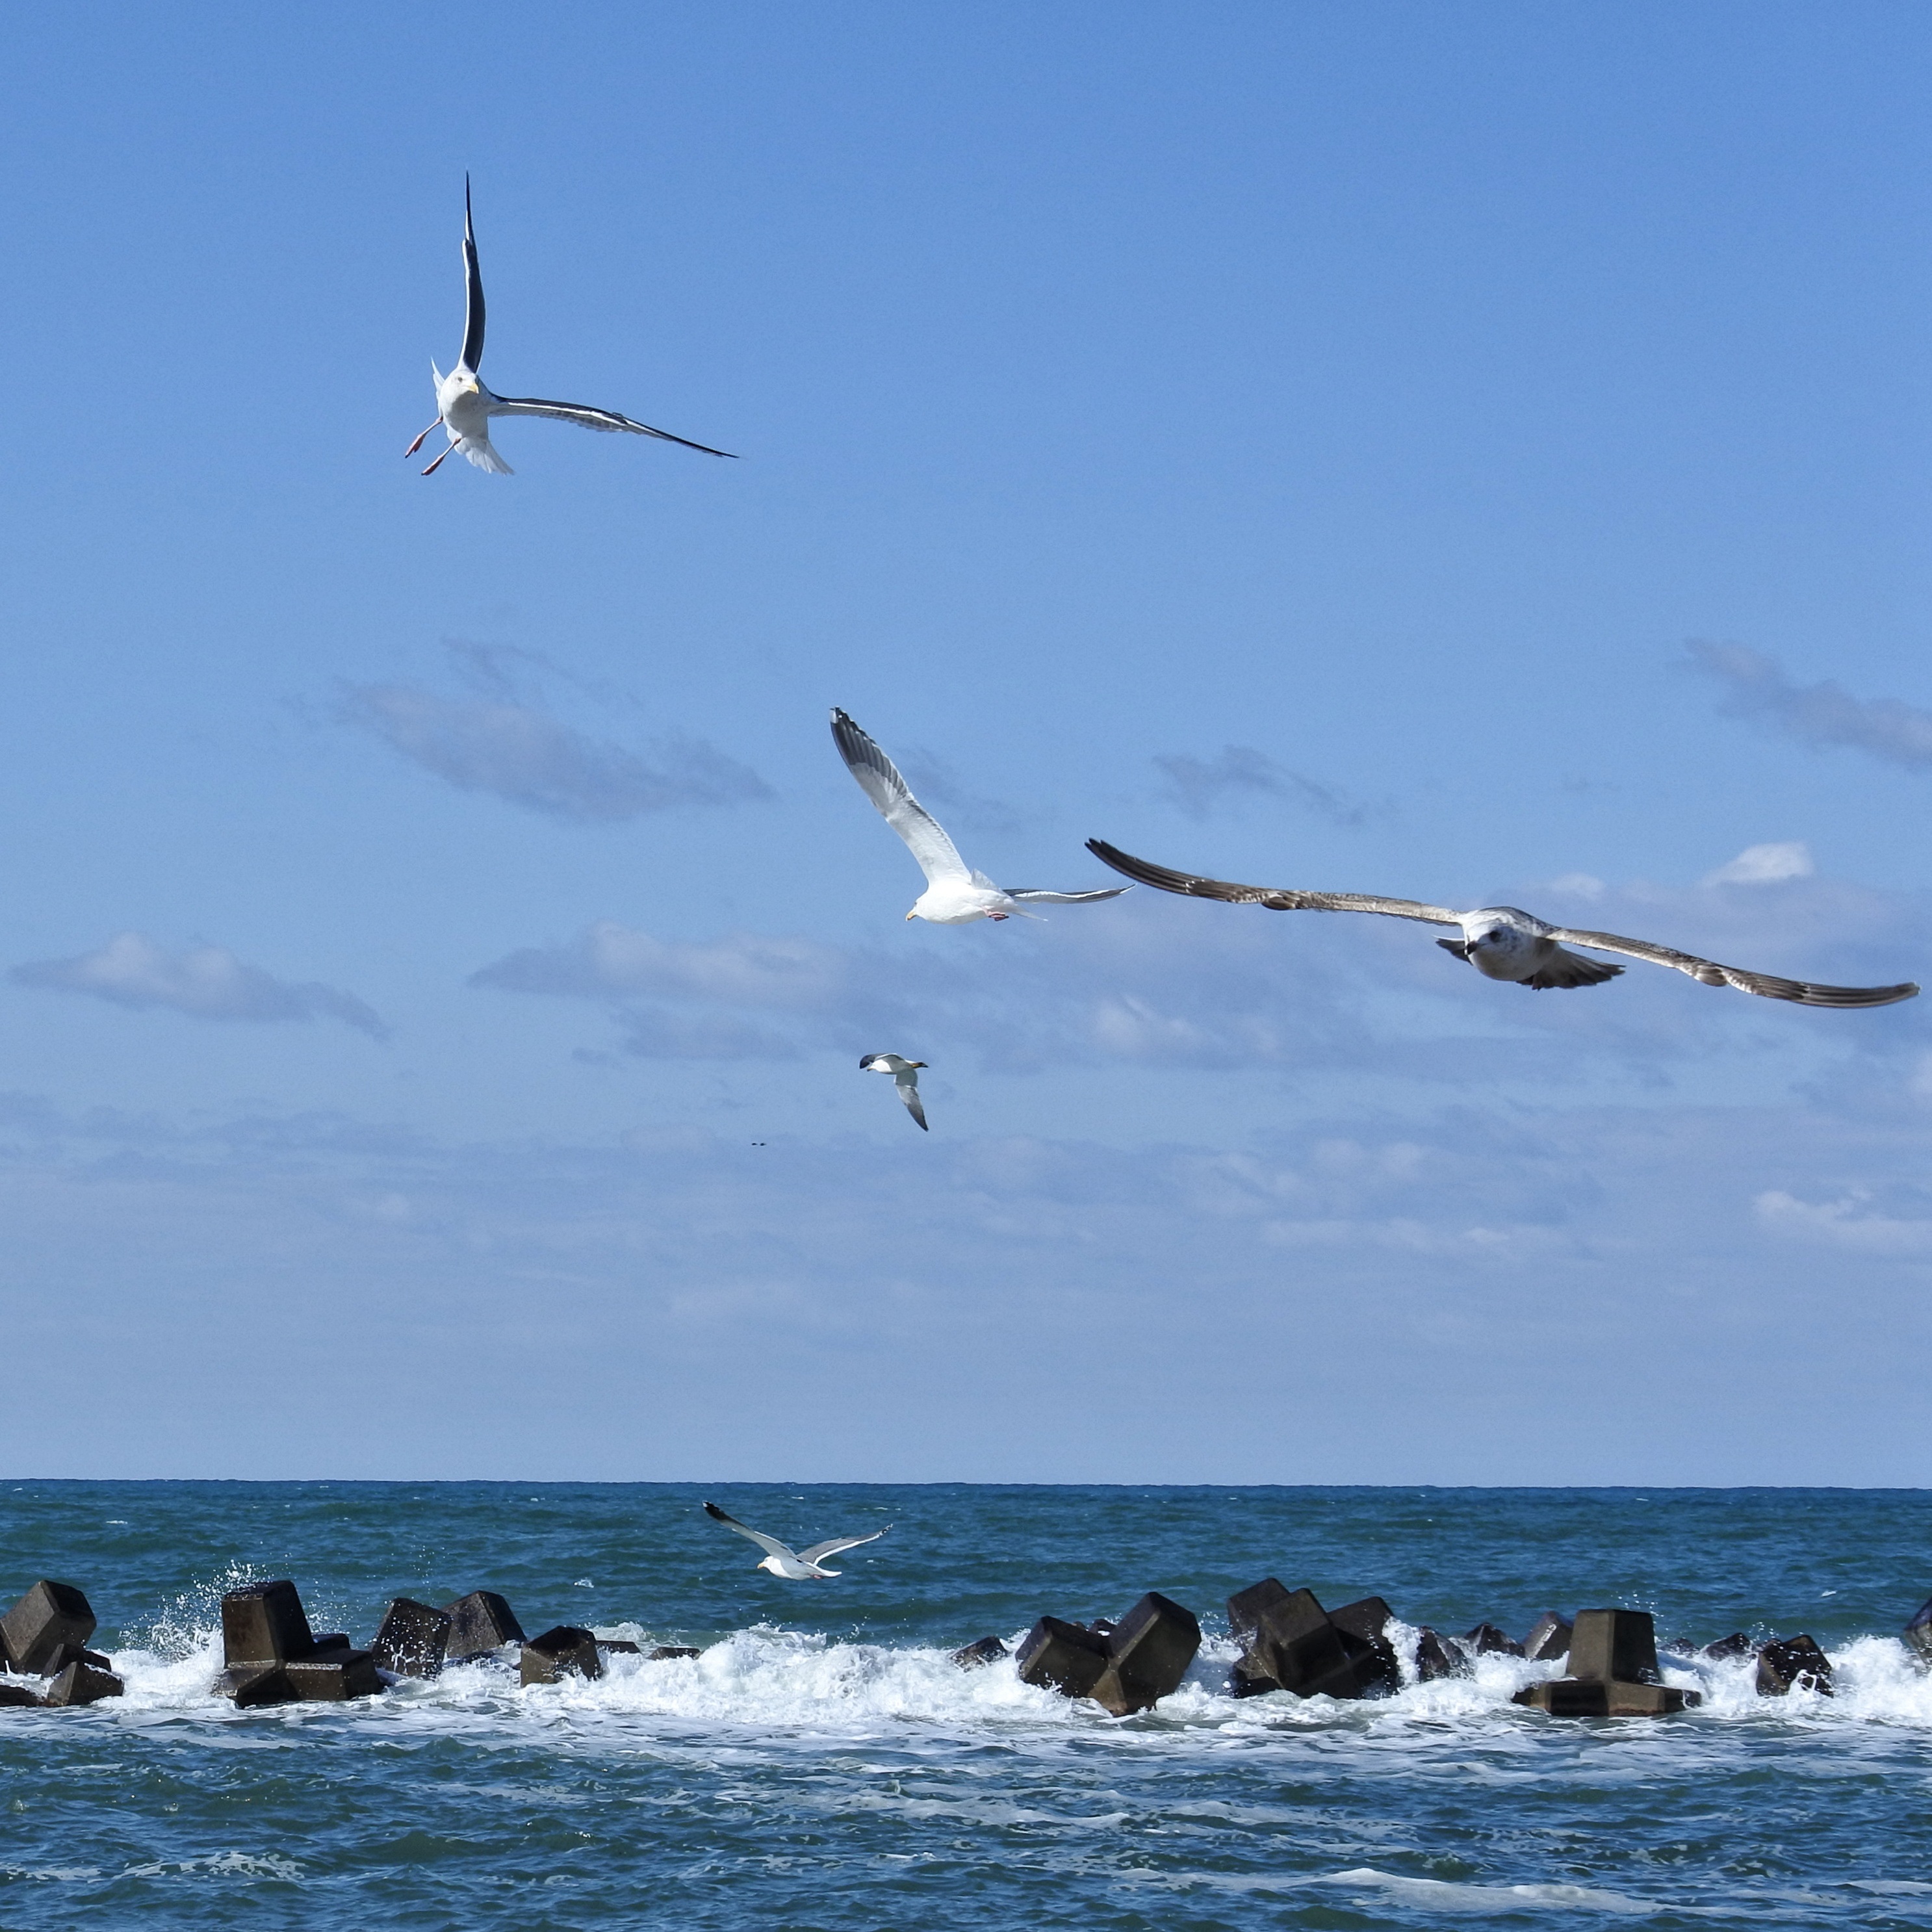
beach, landscape, sea, coast, ocean, bird, cloud, sky, wave, animal, seabird, seagull, gull, flight, natural, wild animal, free, vertebrate, albatross, sea gull, charadriiformes